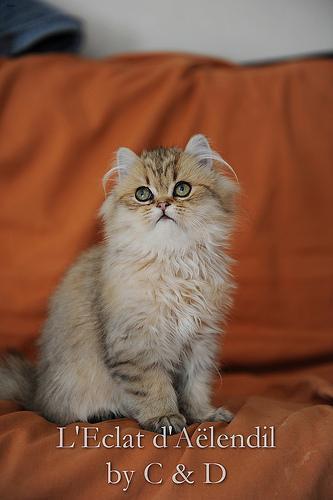
Persian